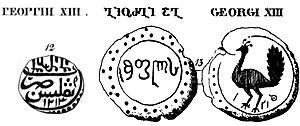
Georges XII, fils et successeur d'Héraclius II, de la dynastie des Bagratides, est le dernier monarque du royaume de Kartl-Kakhétie en Géorgie orientale.